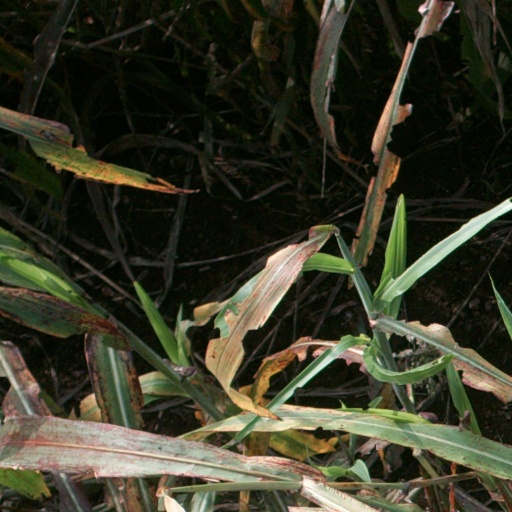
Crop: sorghum